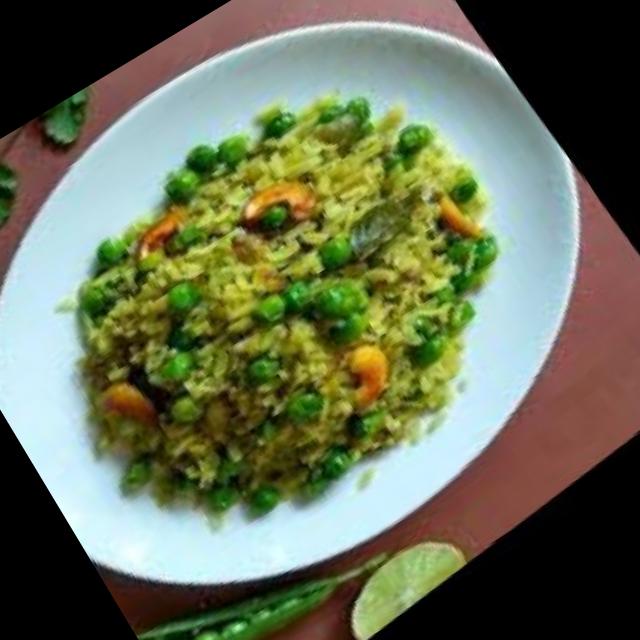
Dish: poha